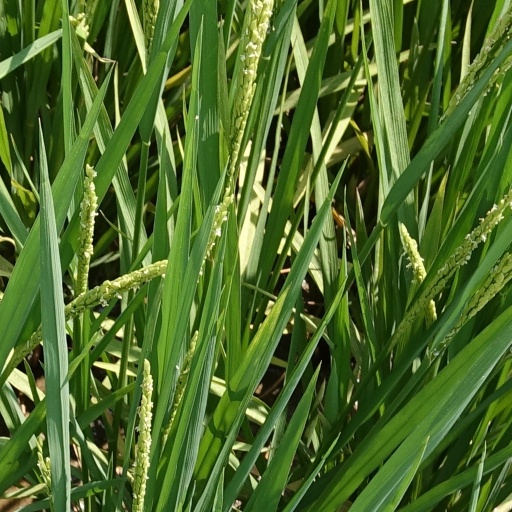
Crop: rice